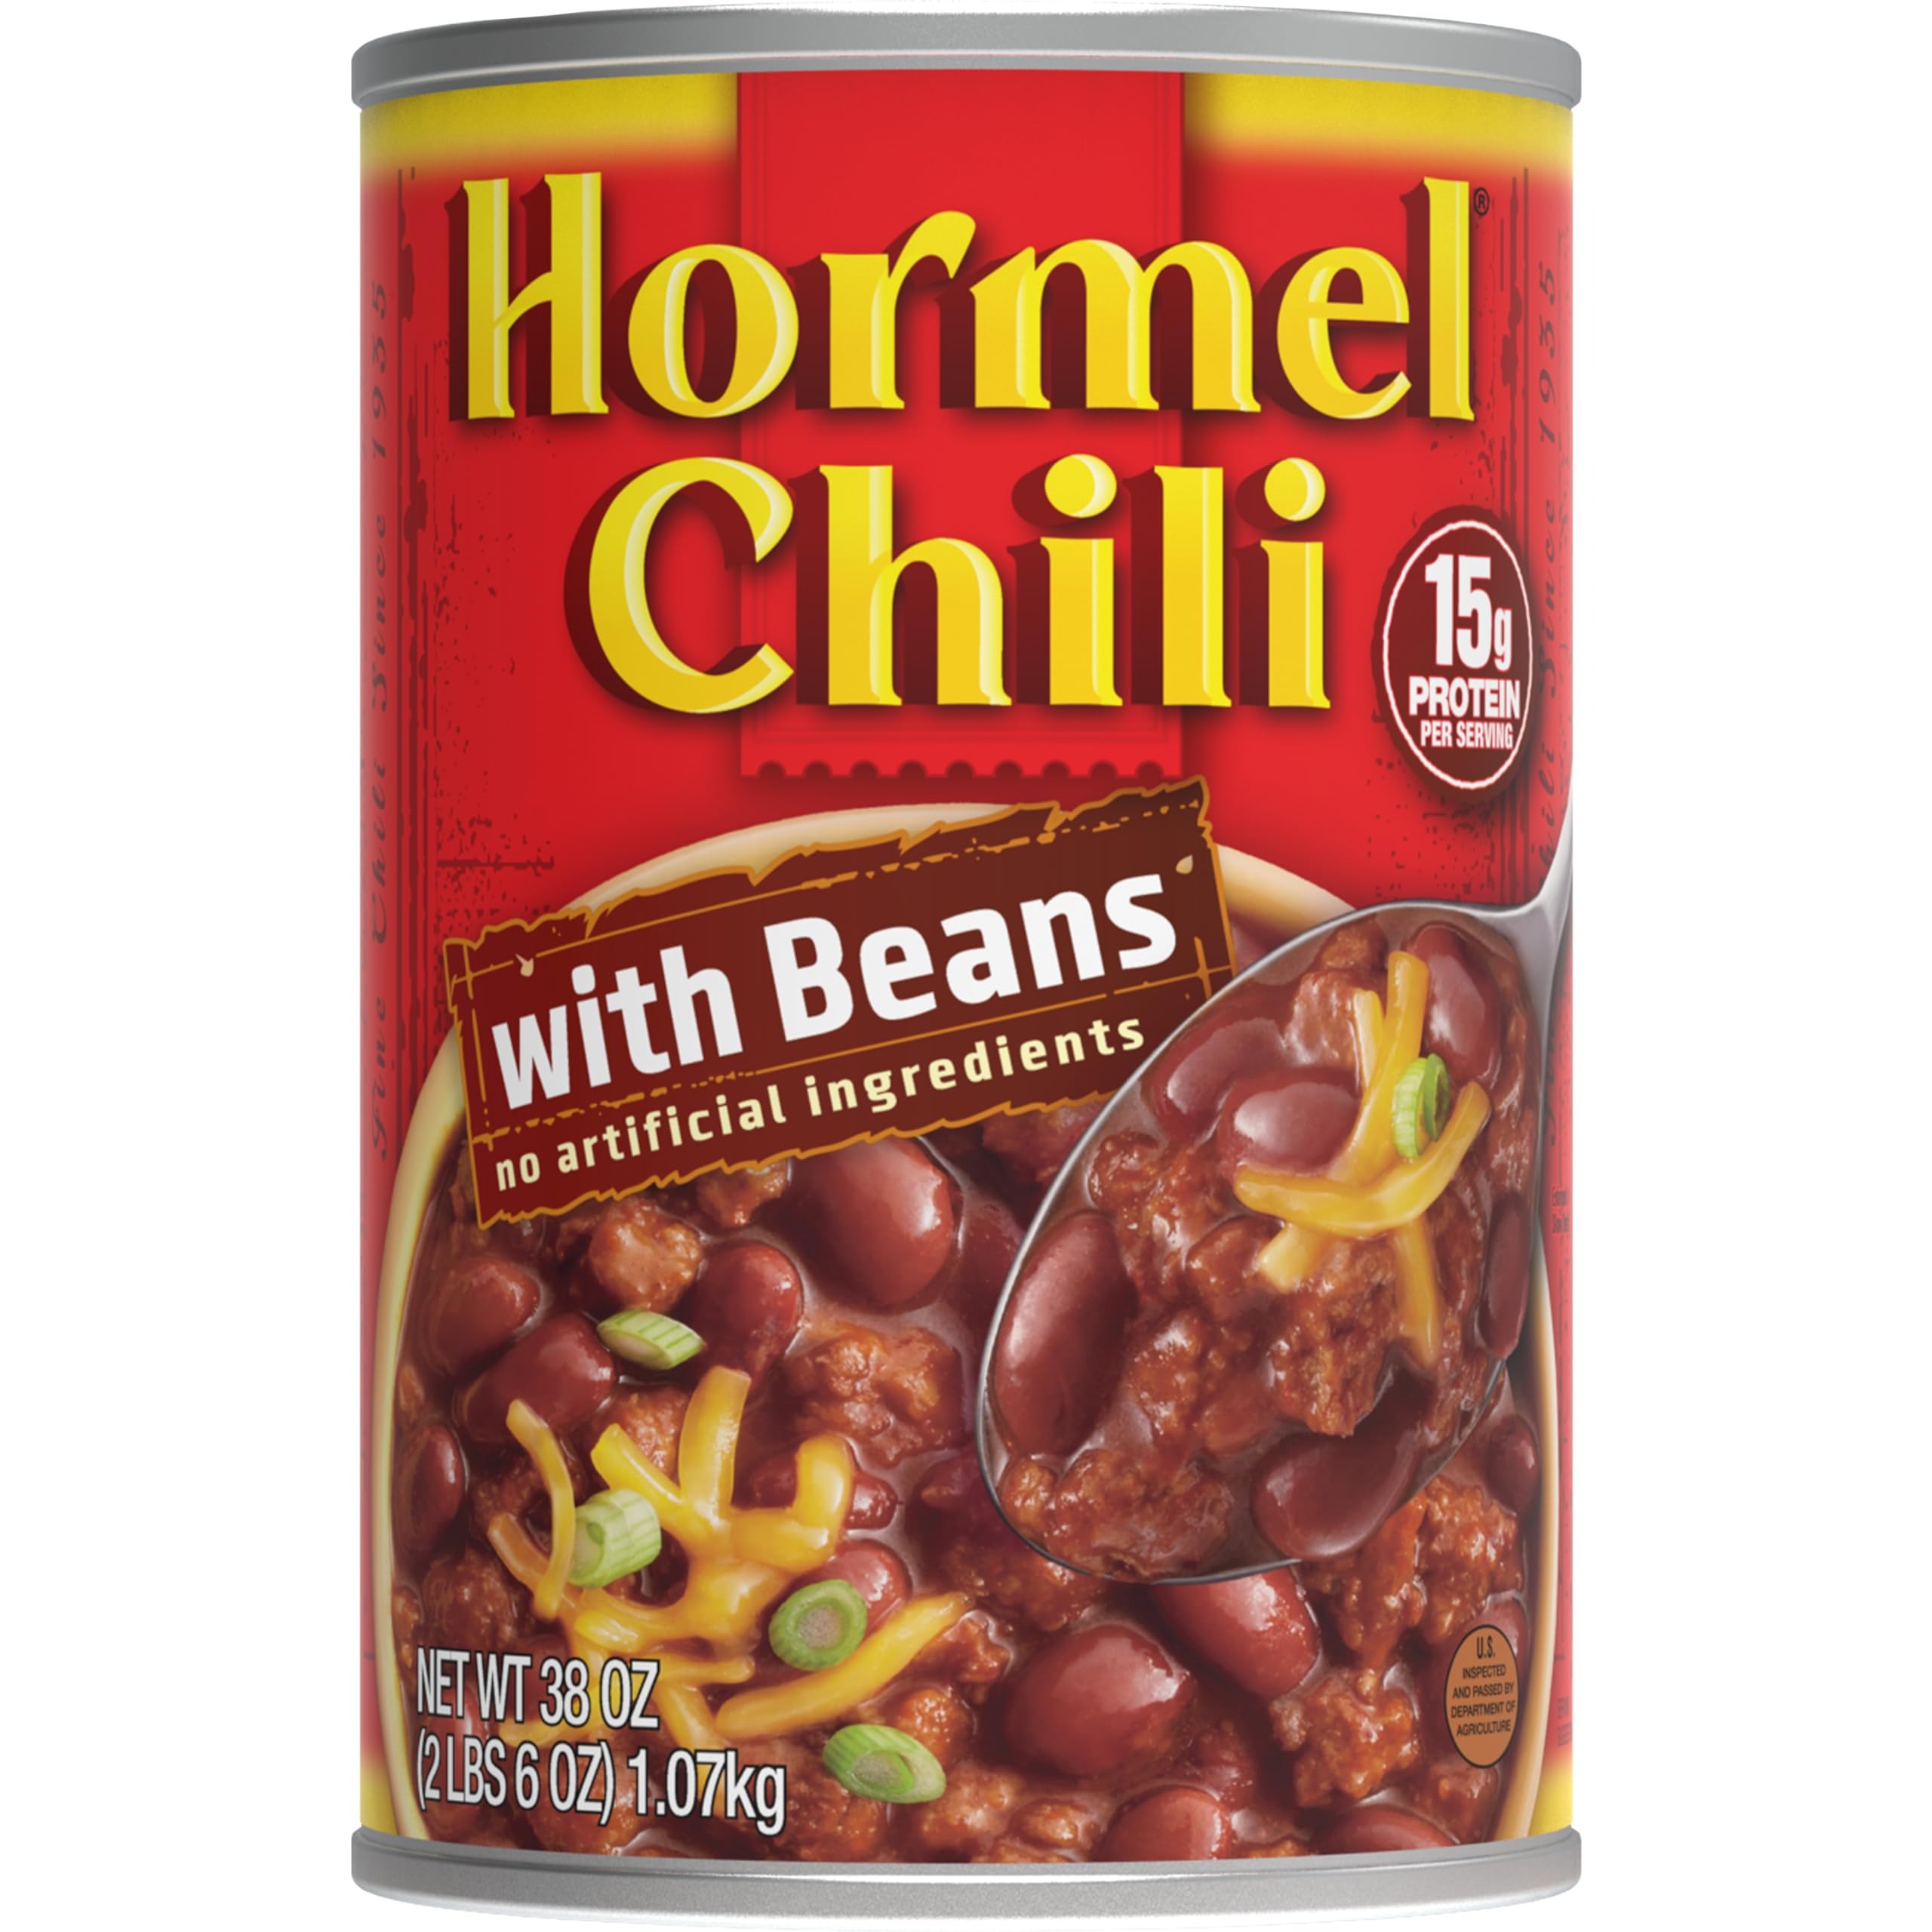
Item Name: HORMEL Chili With Beans 12-Pack, 28.5 LB
Bullet Point 1: #1 Selling Chili brand in America; *Based on the latest 52-week IRI data
Bullet Point 2: Great for bowls, dips, dogs, and appetizers
Bullet Point 3: 15 grams of protein per serving
Bullet Point 4: No artificial ingredients
Bullet Point 5: No preservatives added
Value: 456.0
Unit: Ounce

Price: 5.51